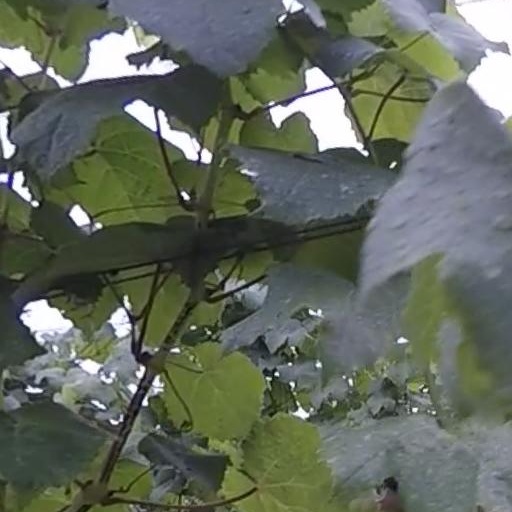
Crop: grape